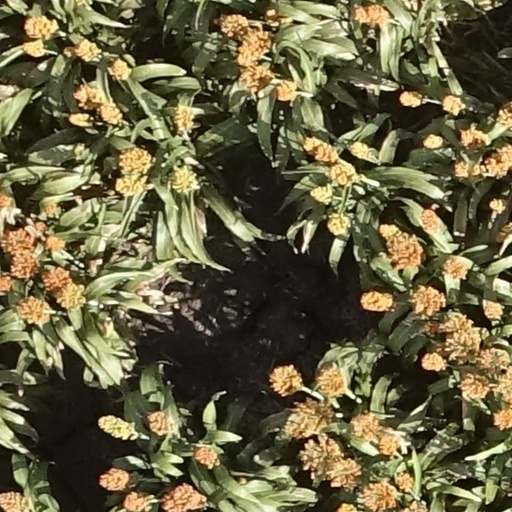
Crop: sorghum